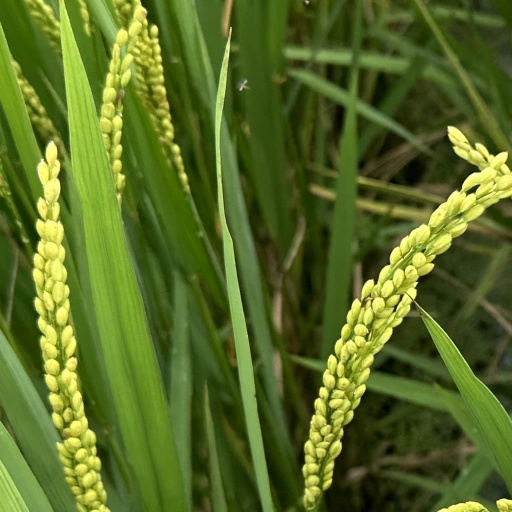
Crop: rice